Heaney (crater)

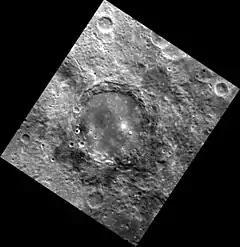
MESSENGER NAC

Heaney is a crater on Mercury. It has a diameter of . Its name was adopted by the International Astronomical Union (IAU) on March 20, 2017. Heaney is named for the Irish poet and playwright Seamus Heaney.